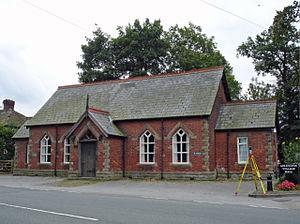
Adlington est une localité d'Angleterre située dans le comté de Cheshire.